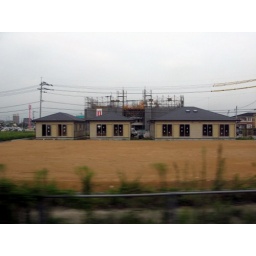
random view from a train window somewhere in Japan